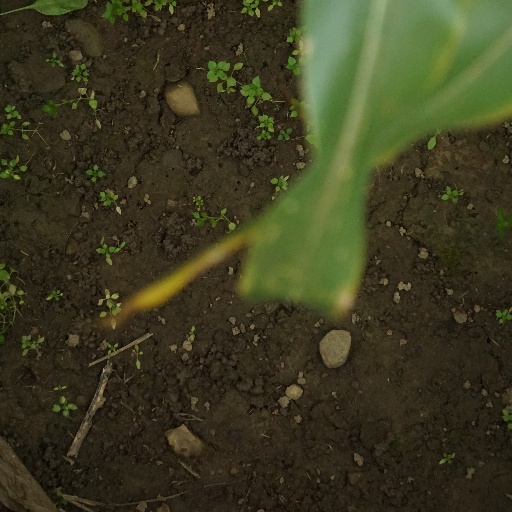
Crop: maize; corn